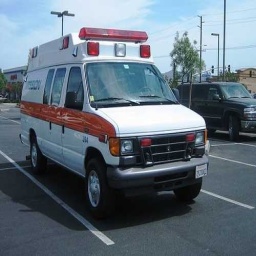
Label: ambulance